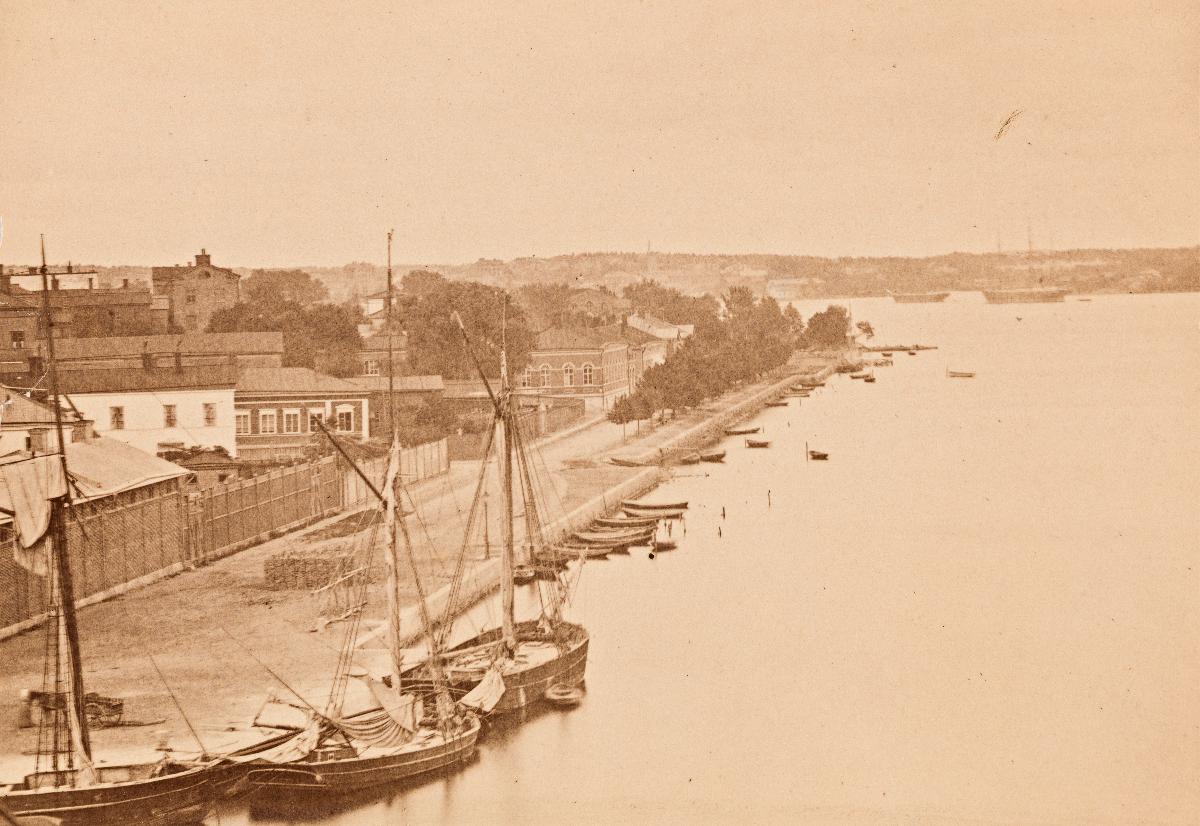
Pohjoisen rantakadun, nykyisen Pohjoisrannan, eteläpäätä, pieniä veneitä ja isompia aluksia Pohjoissatamassa.
sisällön kuvaus: Pohjoisen rantakadun, nykyisen Pohjoisrannan, eteläpäätä, pieniä veneitä ja isompia aluksia Pohjoissatamassa. Kadunvarren nykyiset kivitalot rakennettiin  1870-luvulta lähtien ja nykyinen T-muotoinen Halkolaituri vuosina 1889 - 1891. mustavalkoinen
Kuvaaja: Hoffers, Eugen, valokuvaaja
Ajankohta: kuvausaika: ennen 1872
Paikka: Suomi, Uusimaa, Helsinki, Kruununhaka Helsinki, Pohjoisranta, Pohjoissatama
Aiheet: kaupunkimaisema, venesatamat, satamalaiturit, purjeveneet, soutuveneet (soudettavat alukset, veneet), puurakennukset, asuinrakennukset, kadut, aidat, merenrannat, puuistutukset, boat harbours, wharves, sailboats, wooden buildings, residential buildings, streets, fences, småbåtshamnar, hamnkajer, segelbåtar, träbyggnader, bostadshus, gator, staket, havsstränder